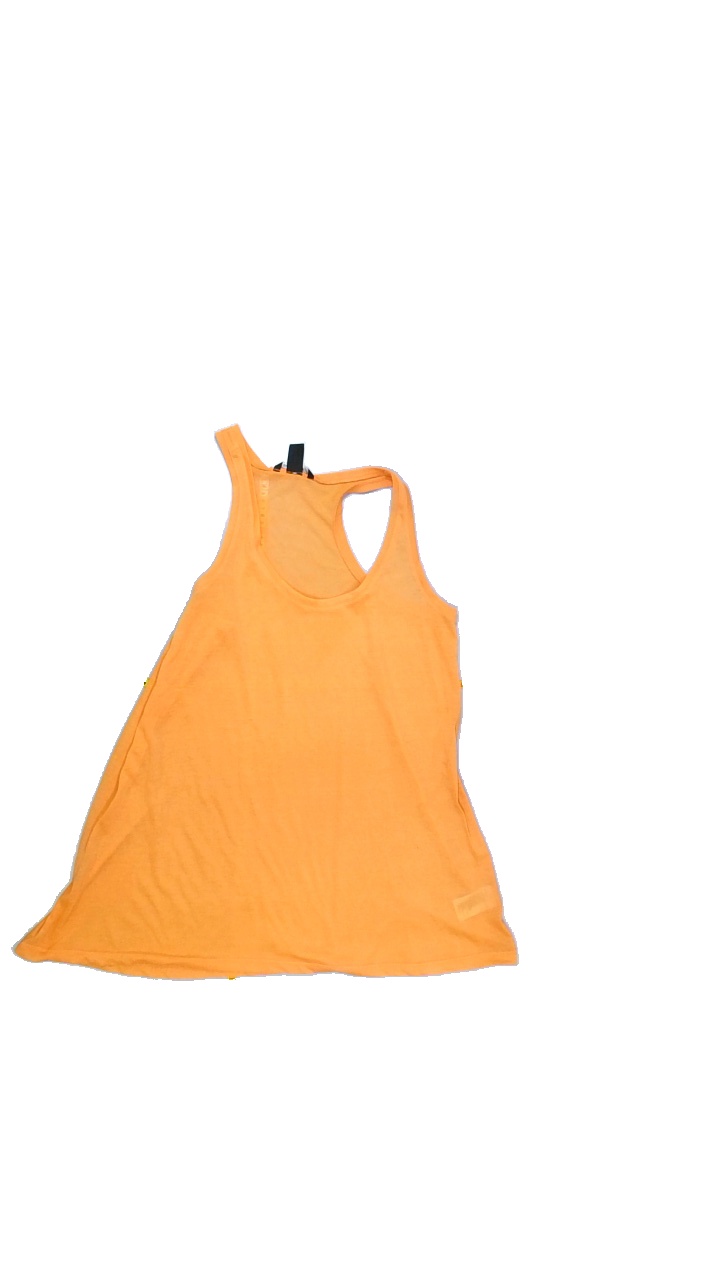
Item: Tank Top (Ladies)
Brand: H&m
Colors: Orange
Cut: Regular, C-collar
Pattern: Plain
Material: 100%polyester
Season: Summer
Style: No trend
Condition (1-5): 3
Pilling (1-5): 2
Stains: No
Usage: Export
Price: <50